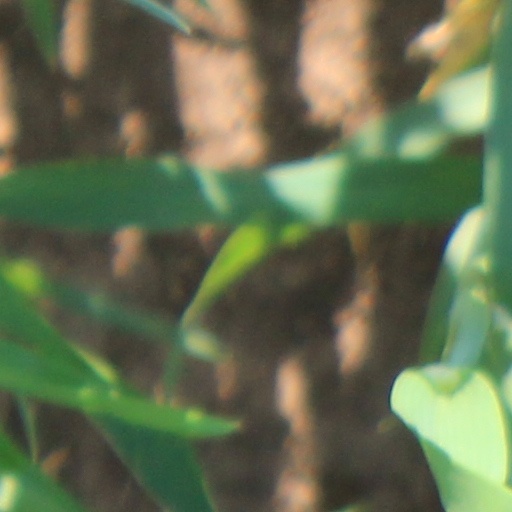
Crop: wheat